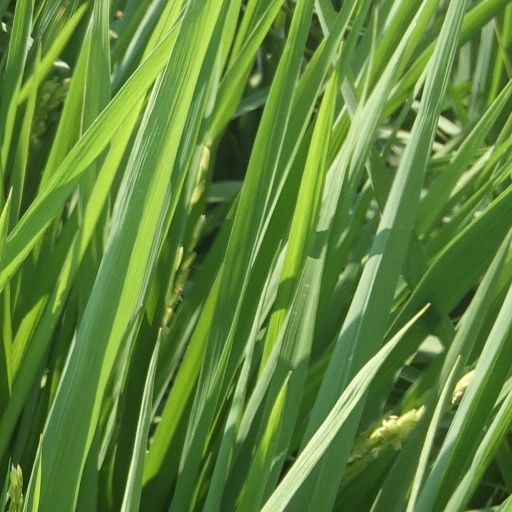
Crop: rice